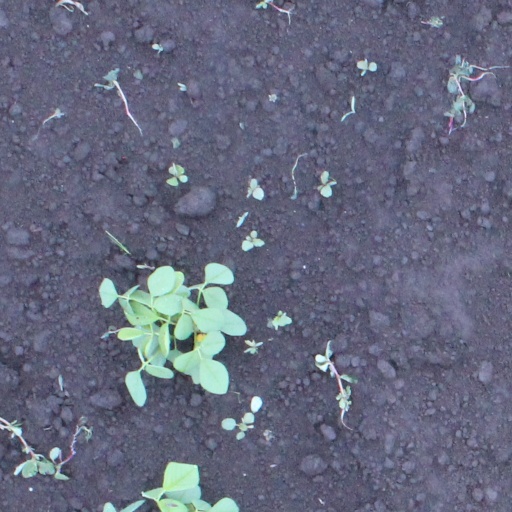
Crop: soybean